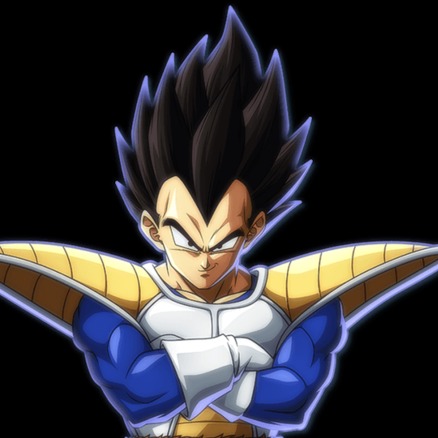
미적 점수 (1~10점): 1